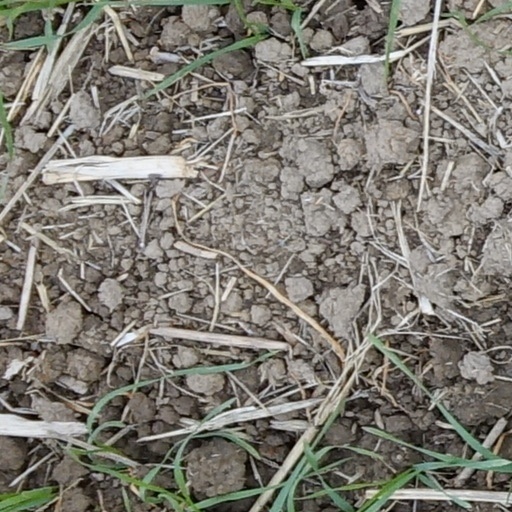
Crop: wheat